The Price of Desire

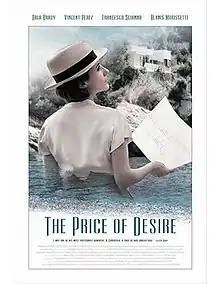
Film poster

The Price of Desire is a 2015 Belgian-Irish biographical drama film directed by Mary McGuckian.